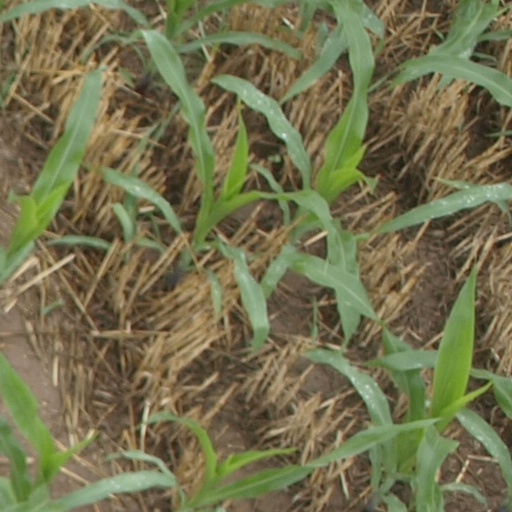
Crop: maize; corn